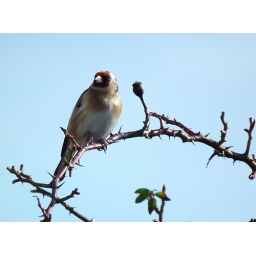
Looking radiant against a clear blue sky, one of a few goldfinches that regularly visit my garden.